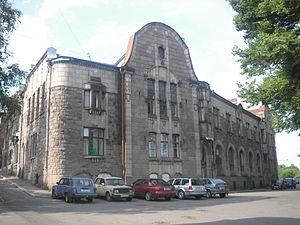
Uno Werner Ullberg est un architecte finlandais.
Hackman était une entreprise finlandaise, de coutellerie et d'ustensiles de cuisine, fondée en 1873 à Viipuri en Finlande et rachetée en 2004 par la société italienne Ali S.p.A.